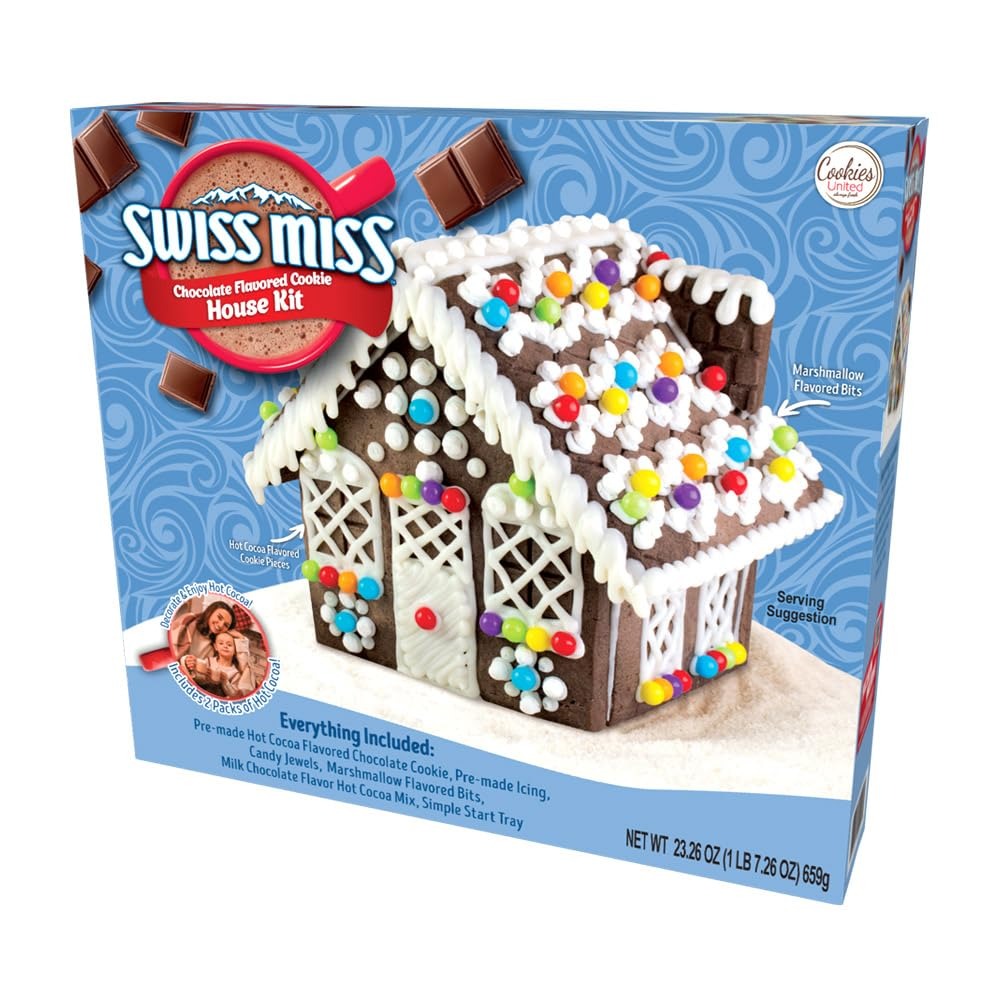
Item Name: SWISS MISS CHOCOLATE FLAVORED COOKIE HOUSE KIT
Bullet Point: Cozy Snow Day Treat: Introducing our Swiss Miss Chocolate House Kit! Delicious Components: Pre-made hot cocoa-flavored chocolate cookies, icing, candy jewels, and marshmallow-flavored bits. Convenient Setup: Includes a simple start tray for easy assembly. Hot Cocoa Bliss: Two packets of Milk Chocolate Flavor Hot Cocoa Mix included. Endless Creativity: Let your imagination run wild with our versatile Gingerbread Kit.
Product Description: Looking for a warm, comforting treat to do on snow days? Look no further than our new Swiss Miss Chocolate House Kit! This kit includes pre-made hot cocoa-flavored chocolate cookie pieces, pre-made icing, candy jewels, marshmallow-flavored bits, a simple start tray, and two packets of Milk Chocolate Flavor Hot Cocoa Mix. Whatever you’re warming up to, know that you’ll find joy in every Swiss Miss Chocolate Cookie Kit.
Value: 23.26
Unit: Ounce

Price: 17.5